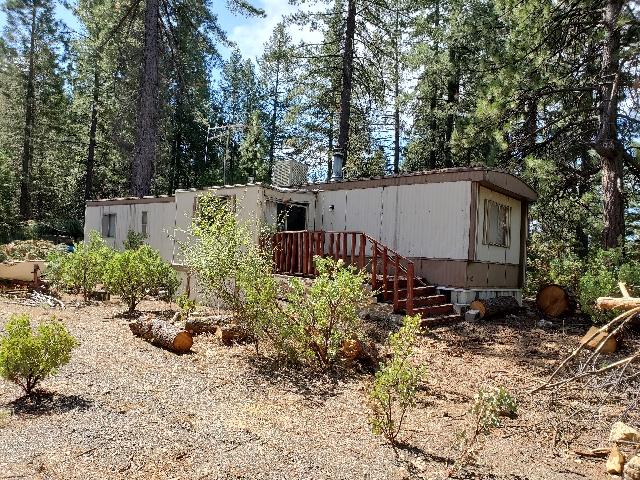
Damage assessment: no_damage